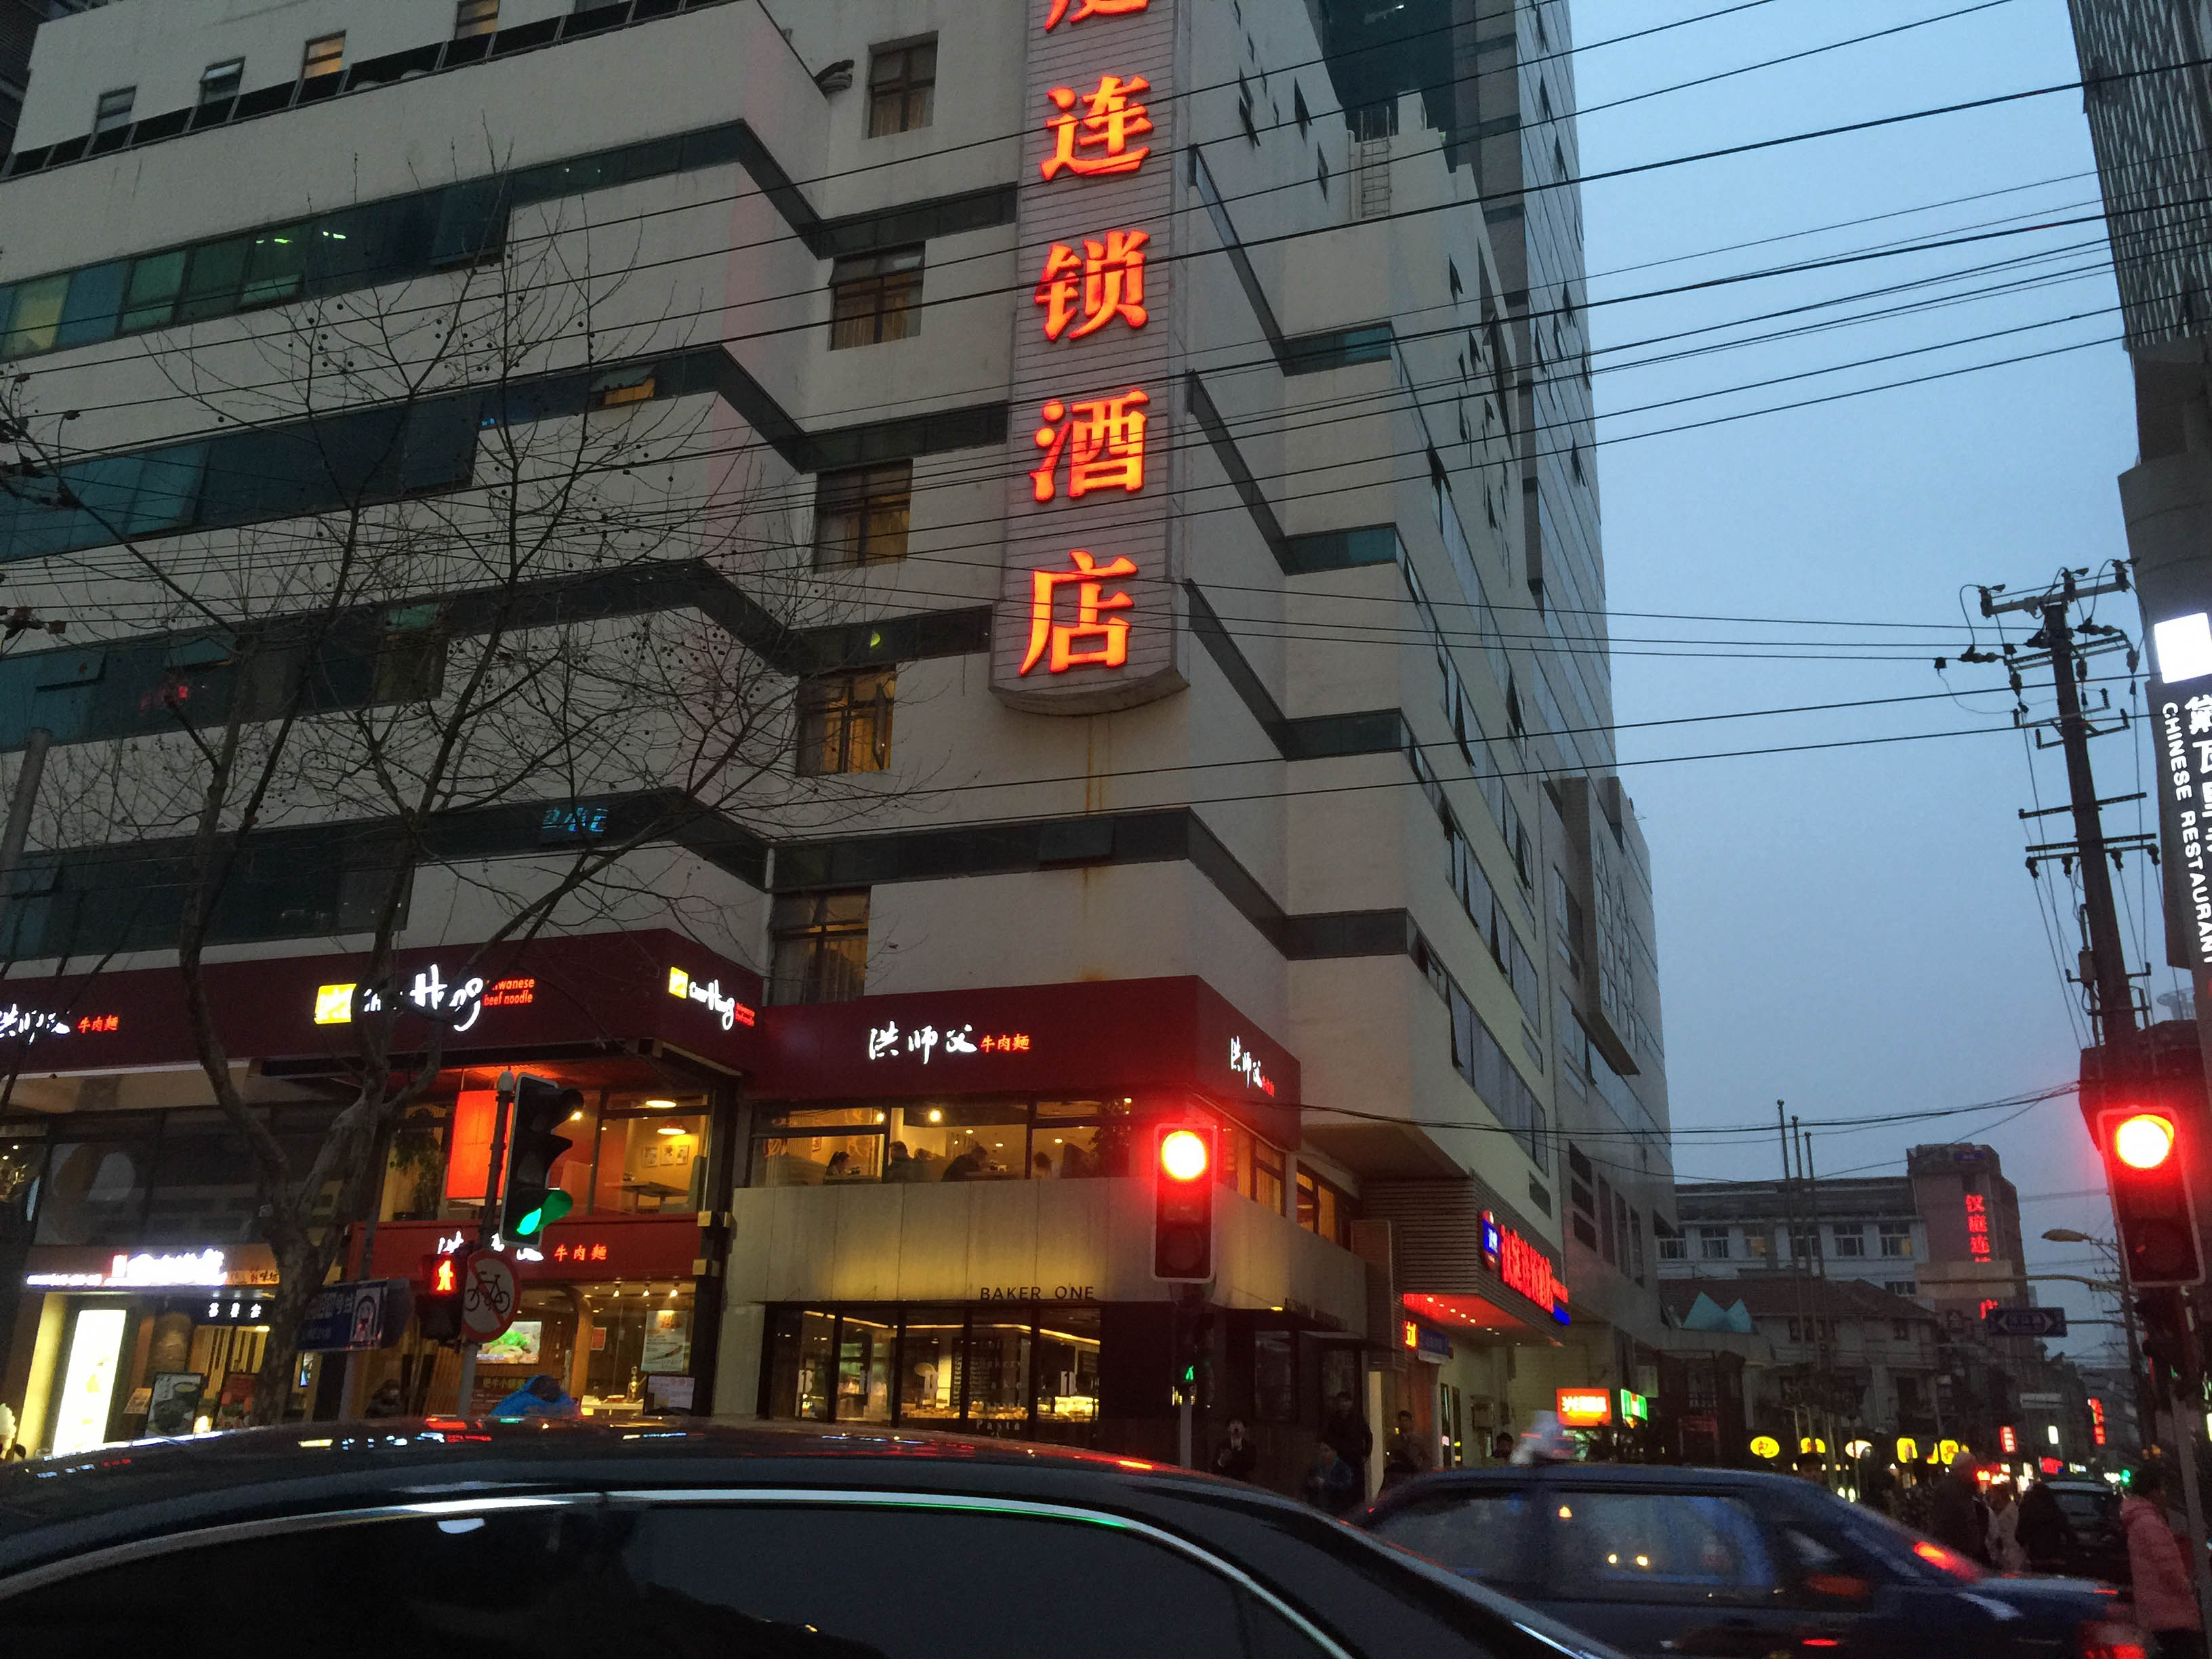
road, traffic, street, night, city, cityscape, downtown, evening, signage, lighting, metropolis, urban area, metropolitan area